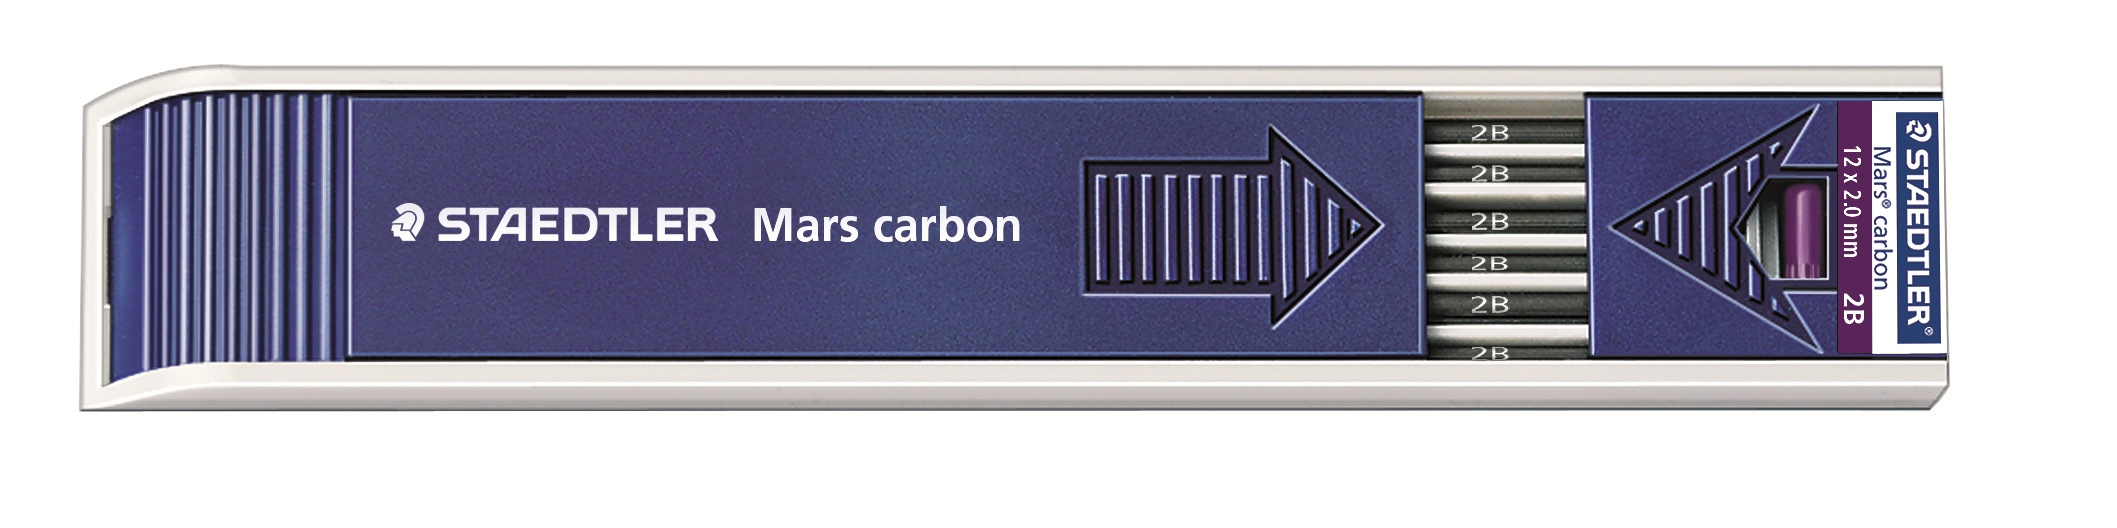
200-2B-03 STAEDTLER-Mars Limited LEAD  LUMOGRAPH 2mm* 2B *12
200-2B-03 STAEDTLER-Mars Limited LEAD LUMOGRAPH 2mm* 2B *12
Brand: Staedtler
Category: Office Supplies > Office Instruments > Writing & Drawing Instrument Accessories > Pencil Lead & Refills